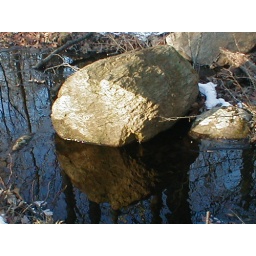
a reflection of a rock in the stream in the woods behind our house